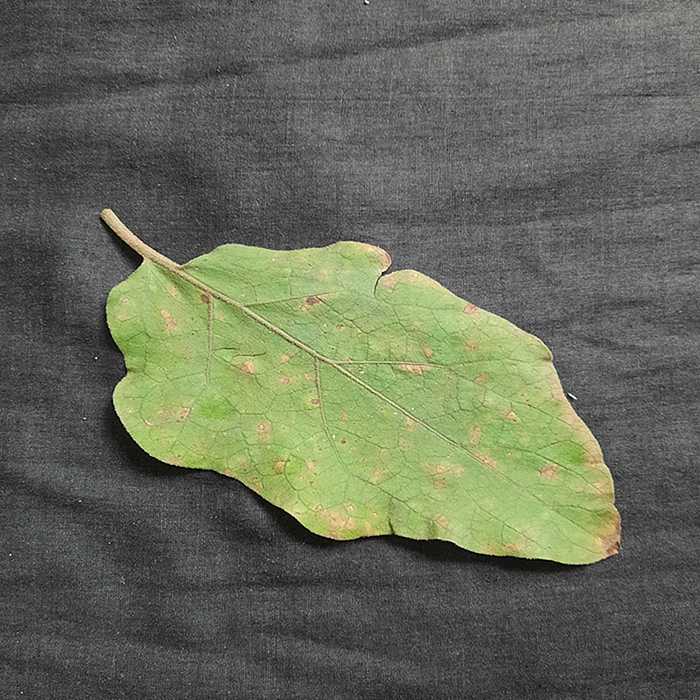
Plant: Eggplant
Label: Eggplant Cercopora leaf spot